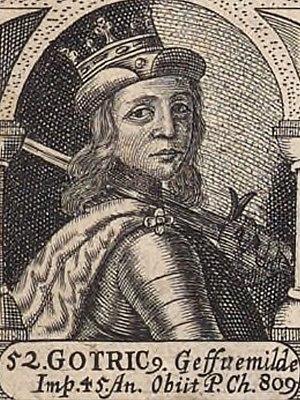
Godfred, ou Godfried mort en 810, est roi des Danois d'avant 804 à 810.